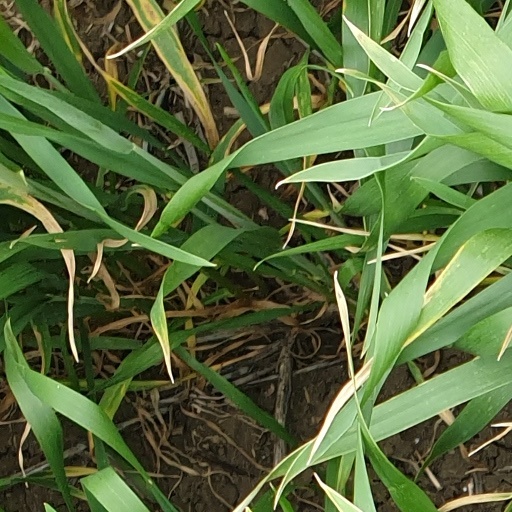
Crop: wheat